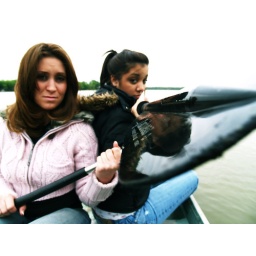
Laurin on the boat with Emily who is trying to poke me in the face with an oar..